Fusil Gras mle 1874

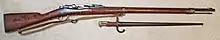
Mle. 1874 Gras Rifle Mfg in 1877 at St. Etienne Arsenal

Converted from the Chassepot, the Gras was in caliber and used black powder centerfire metallic cartridges with a bullet over a charge. It was a robust and hard-hitting single-shot weapon. Additionally it had a triangular-shaped Model 1874 "Gras" sword bayonet. The Gras rifle was replaced from 1886 by the Lebel rifle.